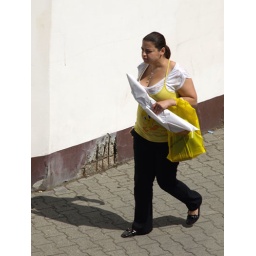
girl in yellow 3